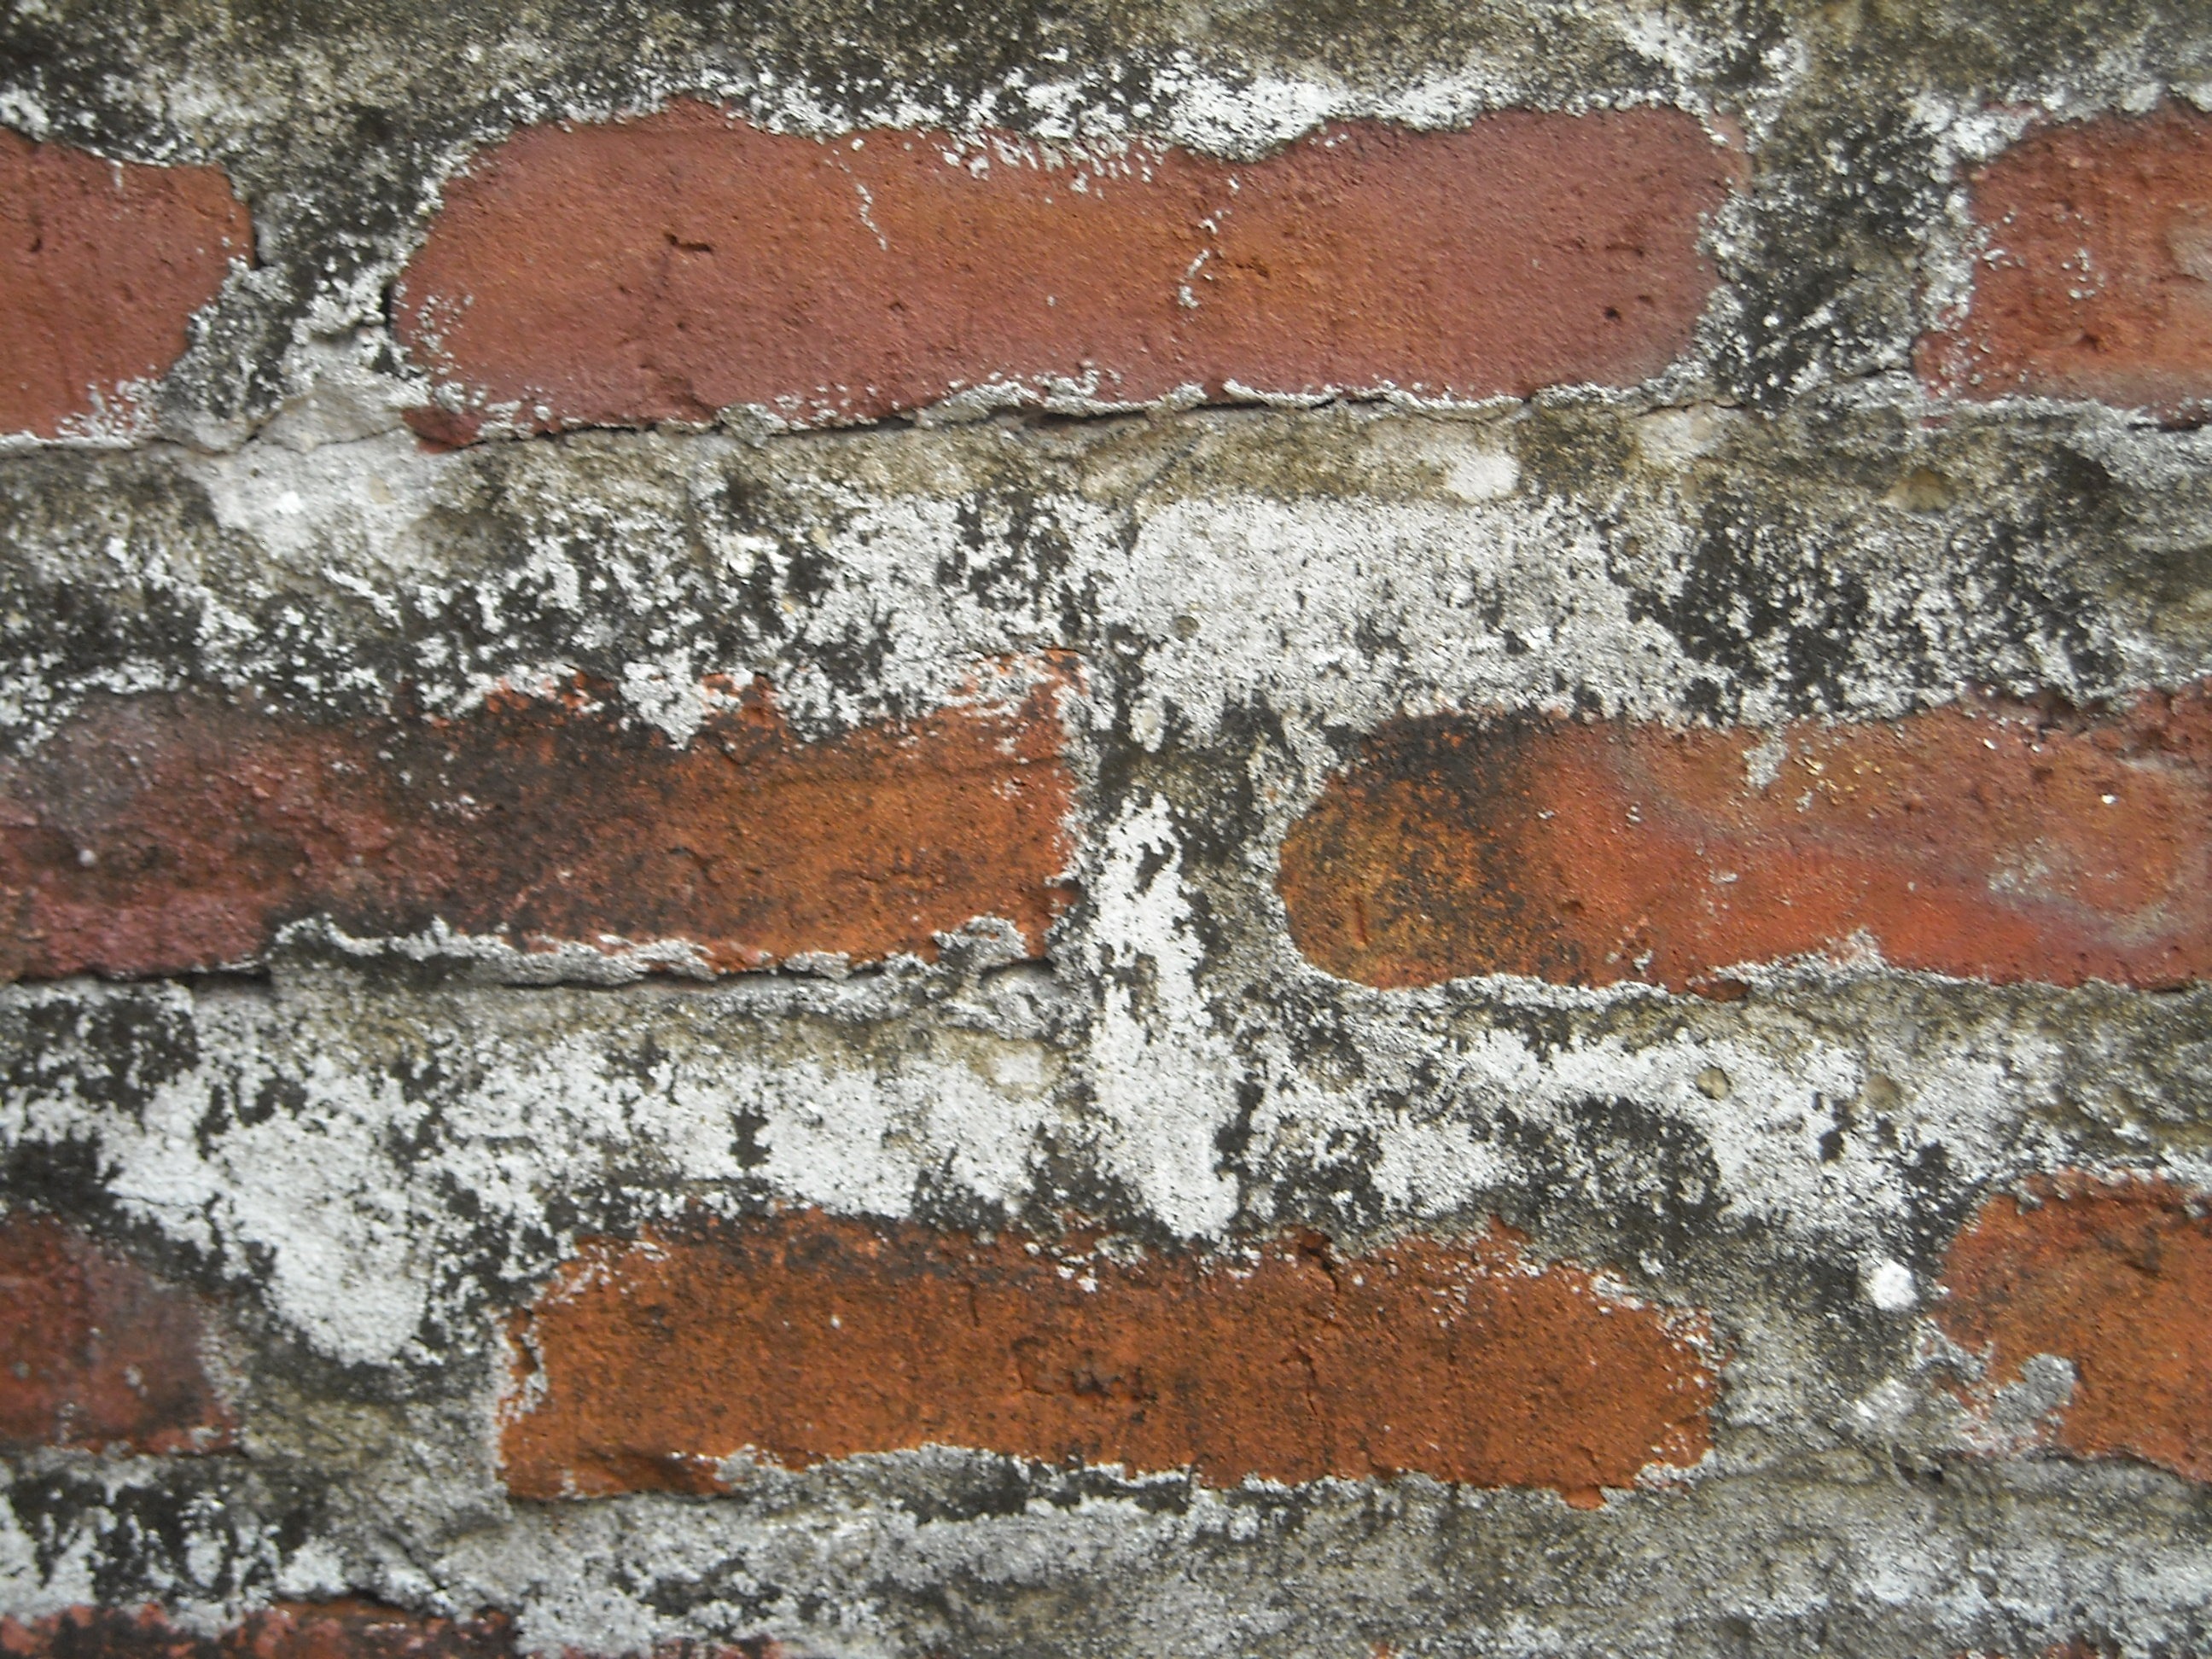
sand, texture, floor, wall, red, soil, brick, material, cement, brickwork, road surface